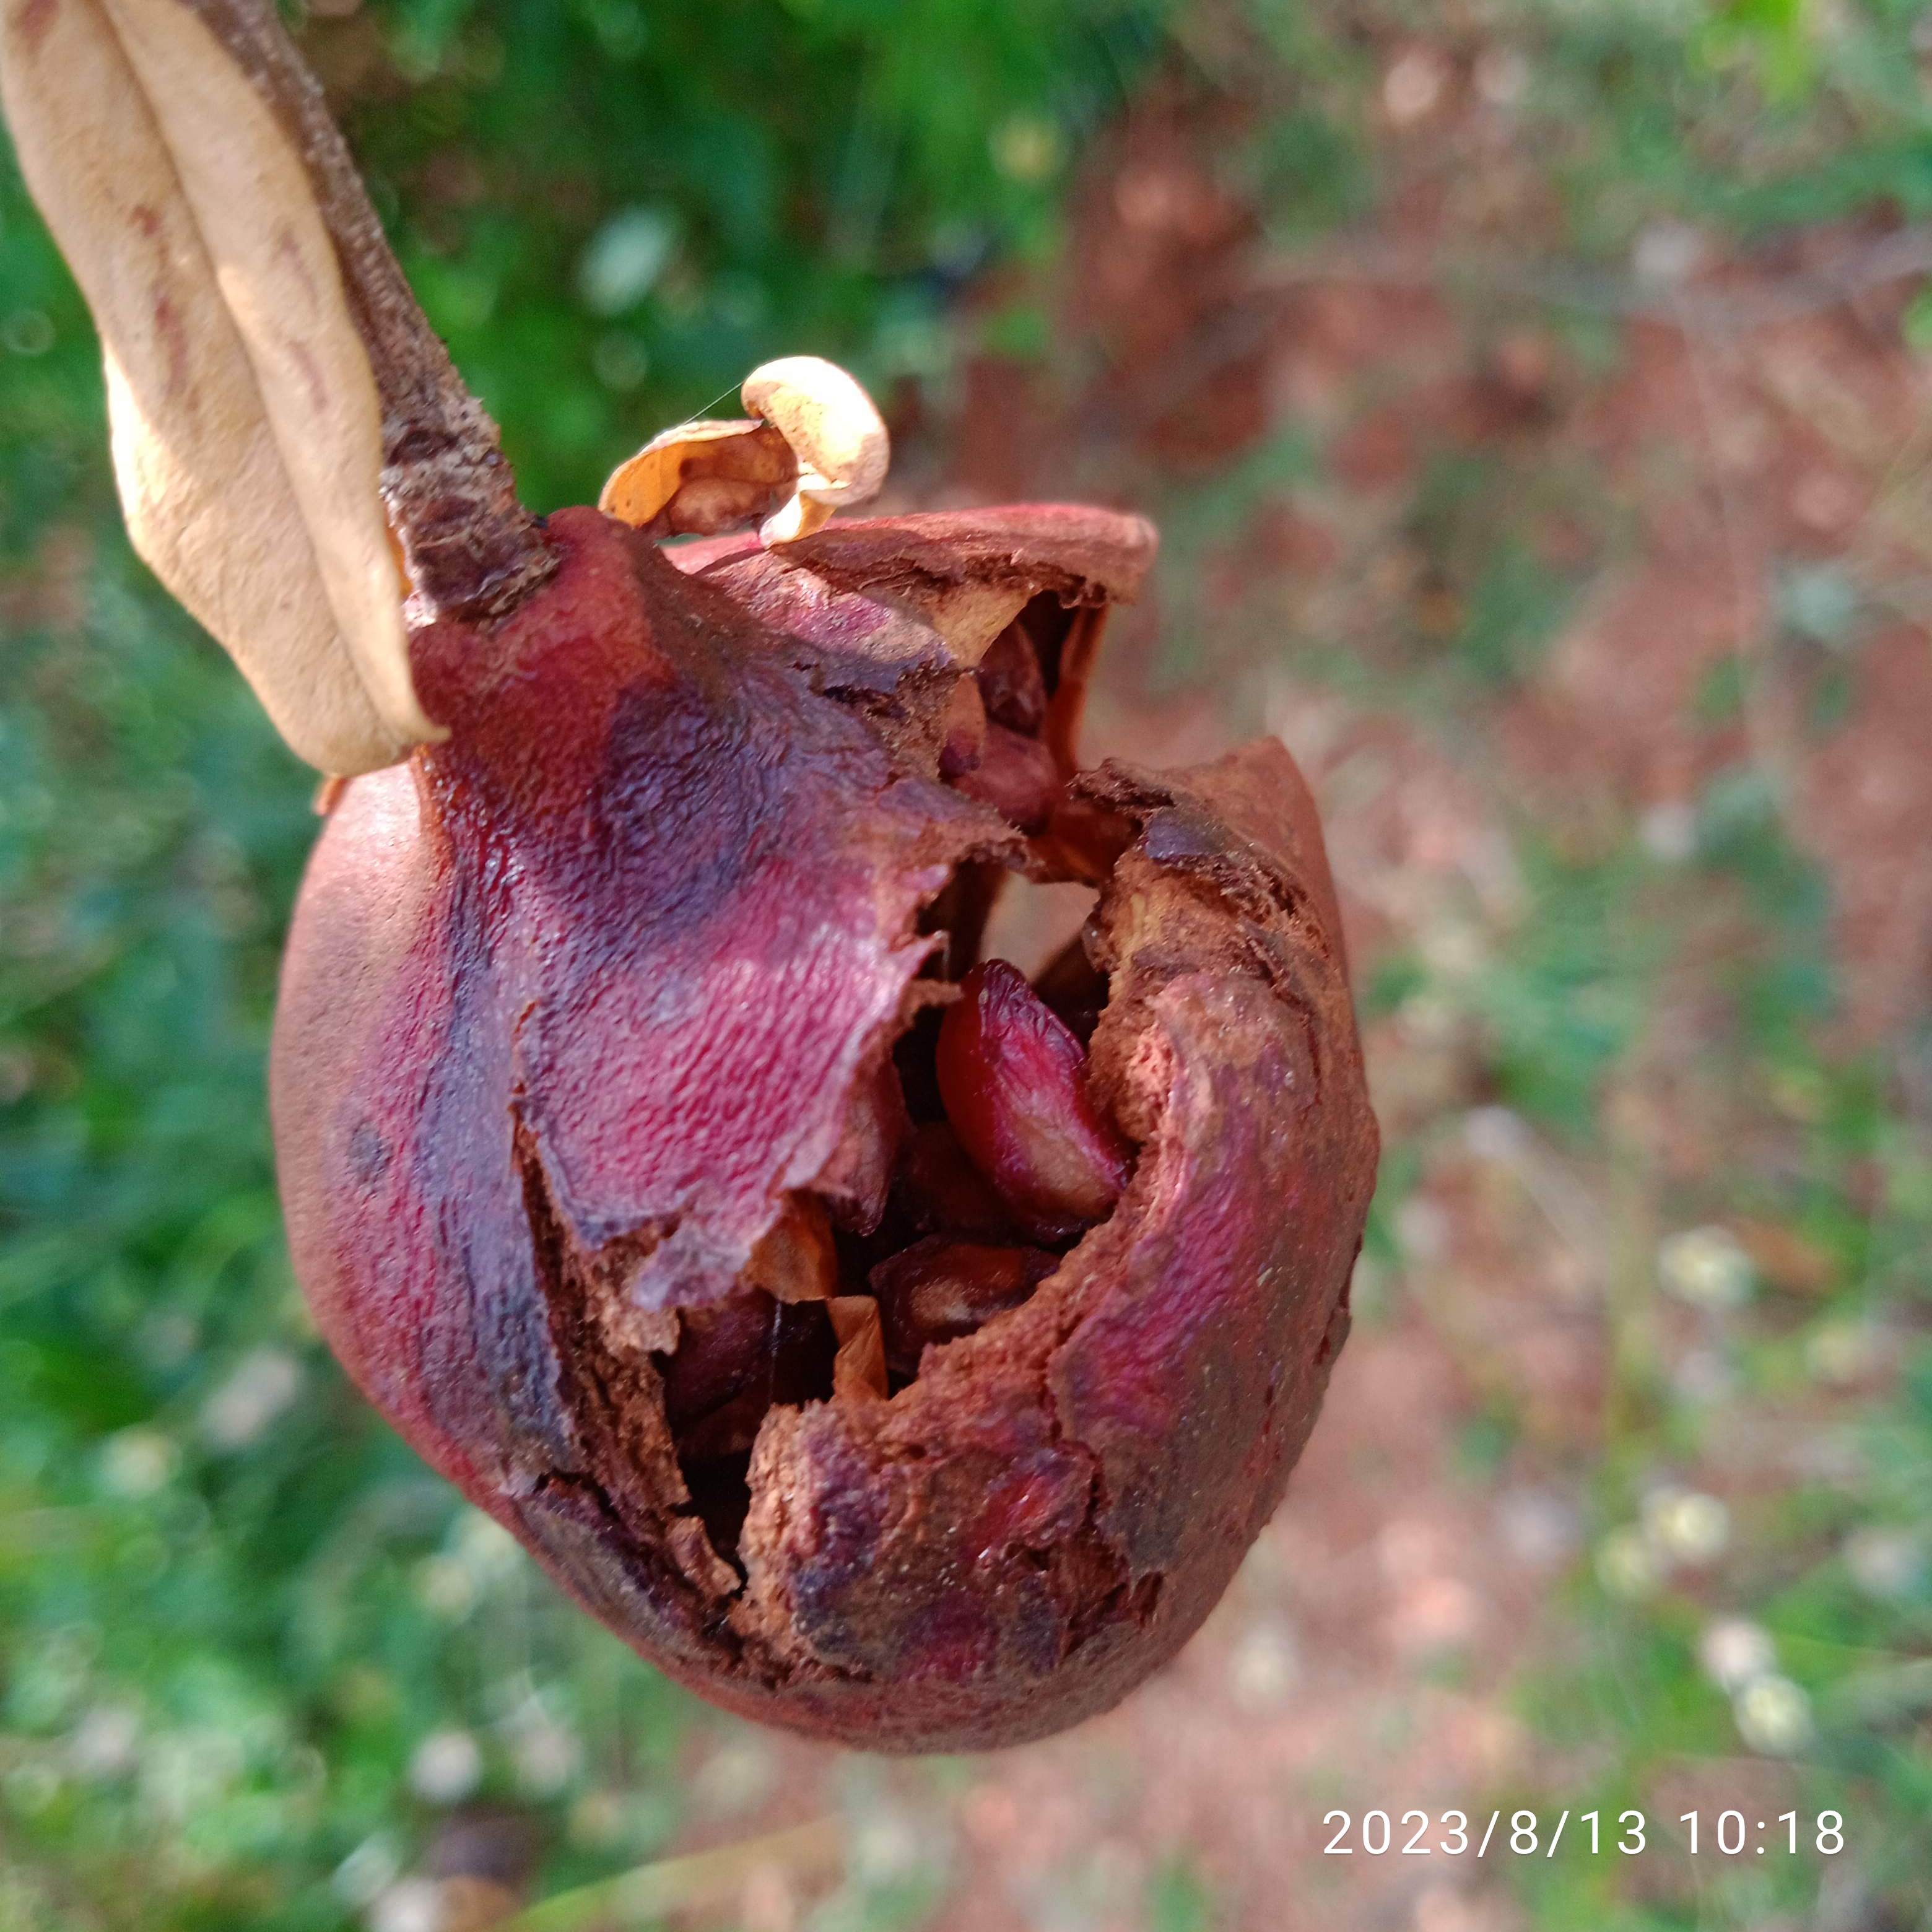
Label: Bacterial_Blight